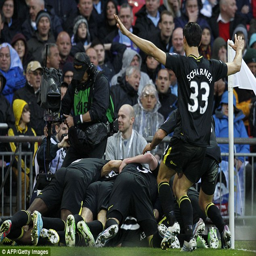
bundle : person is mobbed by his team - mates after scoring the winning goal